Malankara Rite

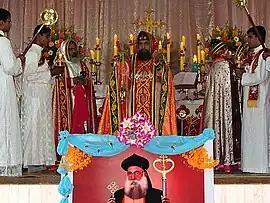
Holy Qurbana being celebrated in the Syro-Malankara Catholic Church

The West Syriac Rite developed out of the ancient Antiochene Rite, emerging in the 5th and 6th century with the adoption of Syriac, rather than Greek, as the liturgical language of the non-Chalcedonian Patriarchate of Antioch. The liturgy was further revised and expanded over the centuries as the Syriac Orthodox Church of Antioch emerged as a fully distinct church, reaching its "classical" form in the 12th century under Patriarch Michael the Syrian.